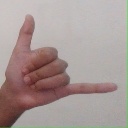
अक्षर: द